Gina Stechert

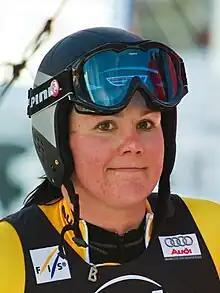
Gina Stechert

Gina Stechert (born 20 November 1987 in Oberstdorf) is a German alpine skier whose best discipline is the combined. She represented Germany at the 2010 Winter Olympics.